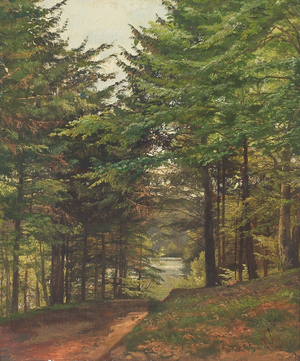
Marie Thornam
Parti fra Bagsværd Sø af Marie Thornam, 1889
Marie Elise Thornam var en dansk landskabsmalerinde. Hun var datter af Christian Thornam.